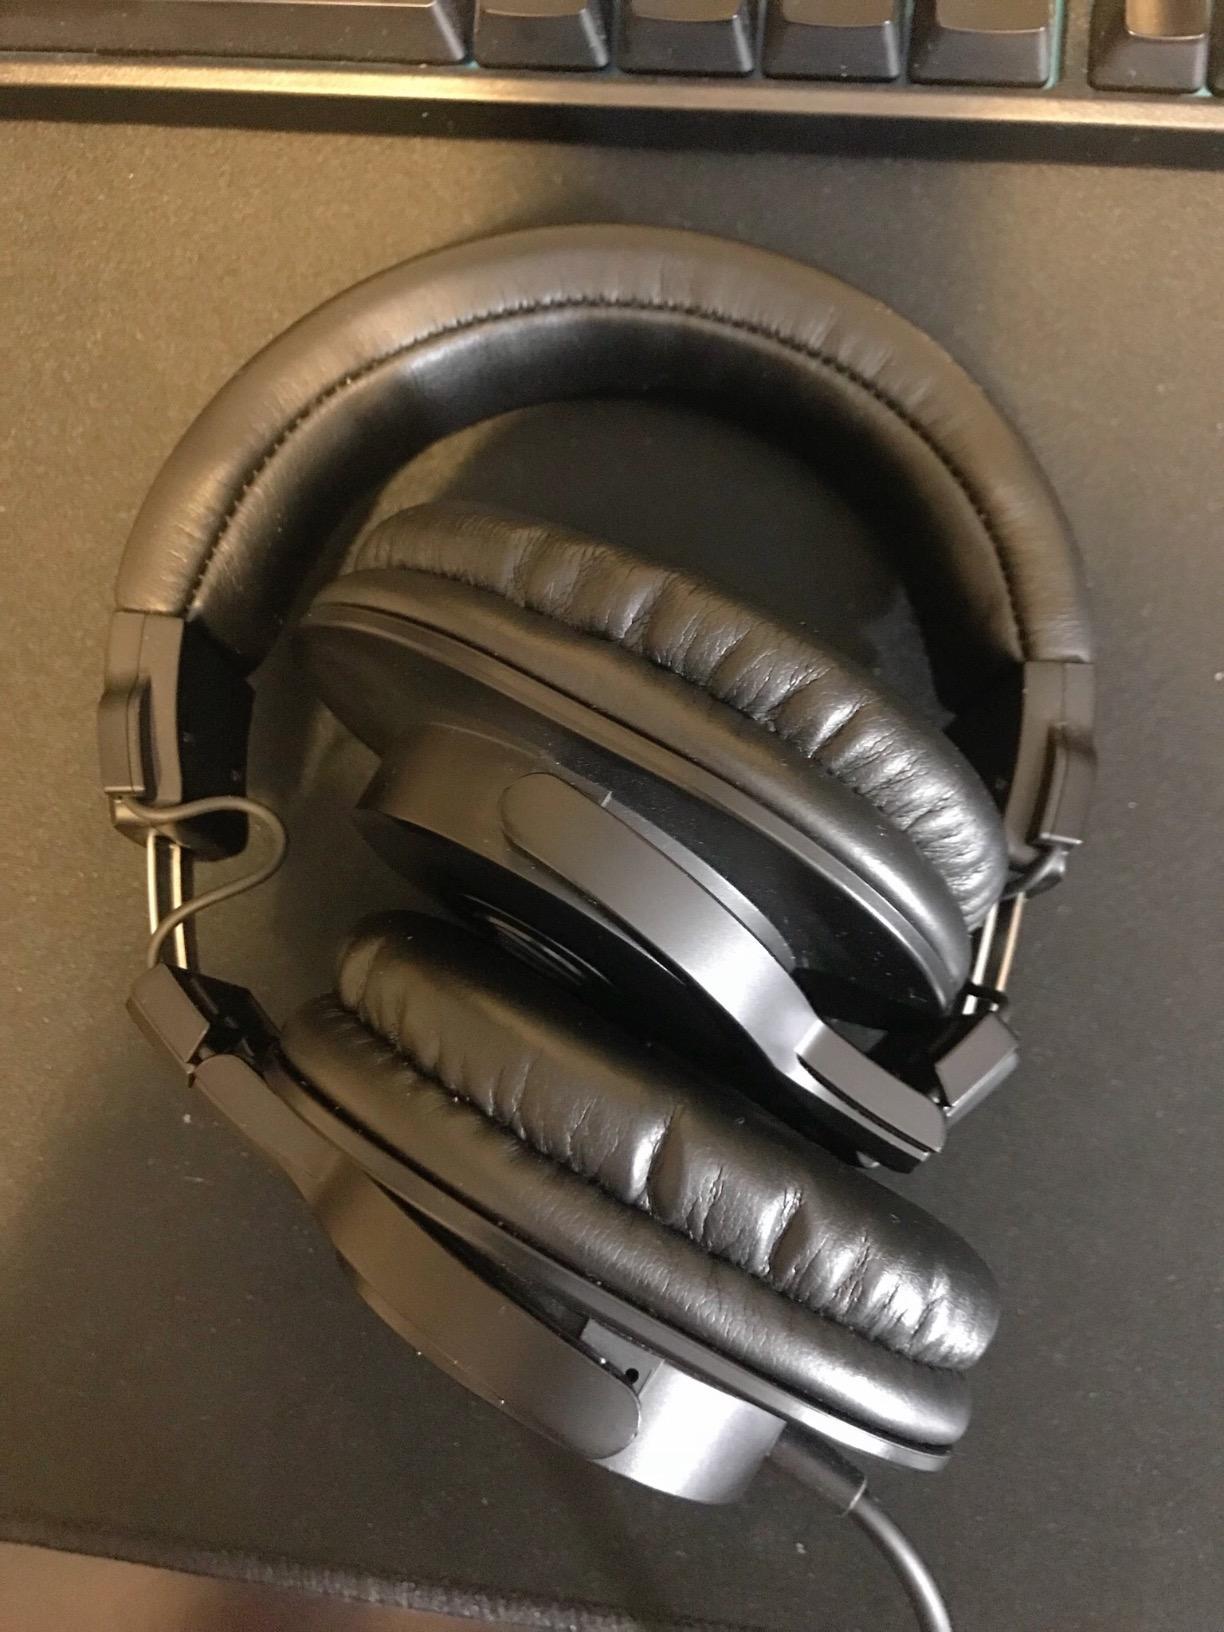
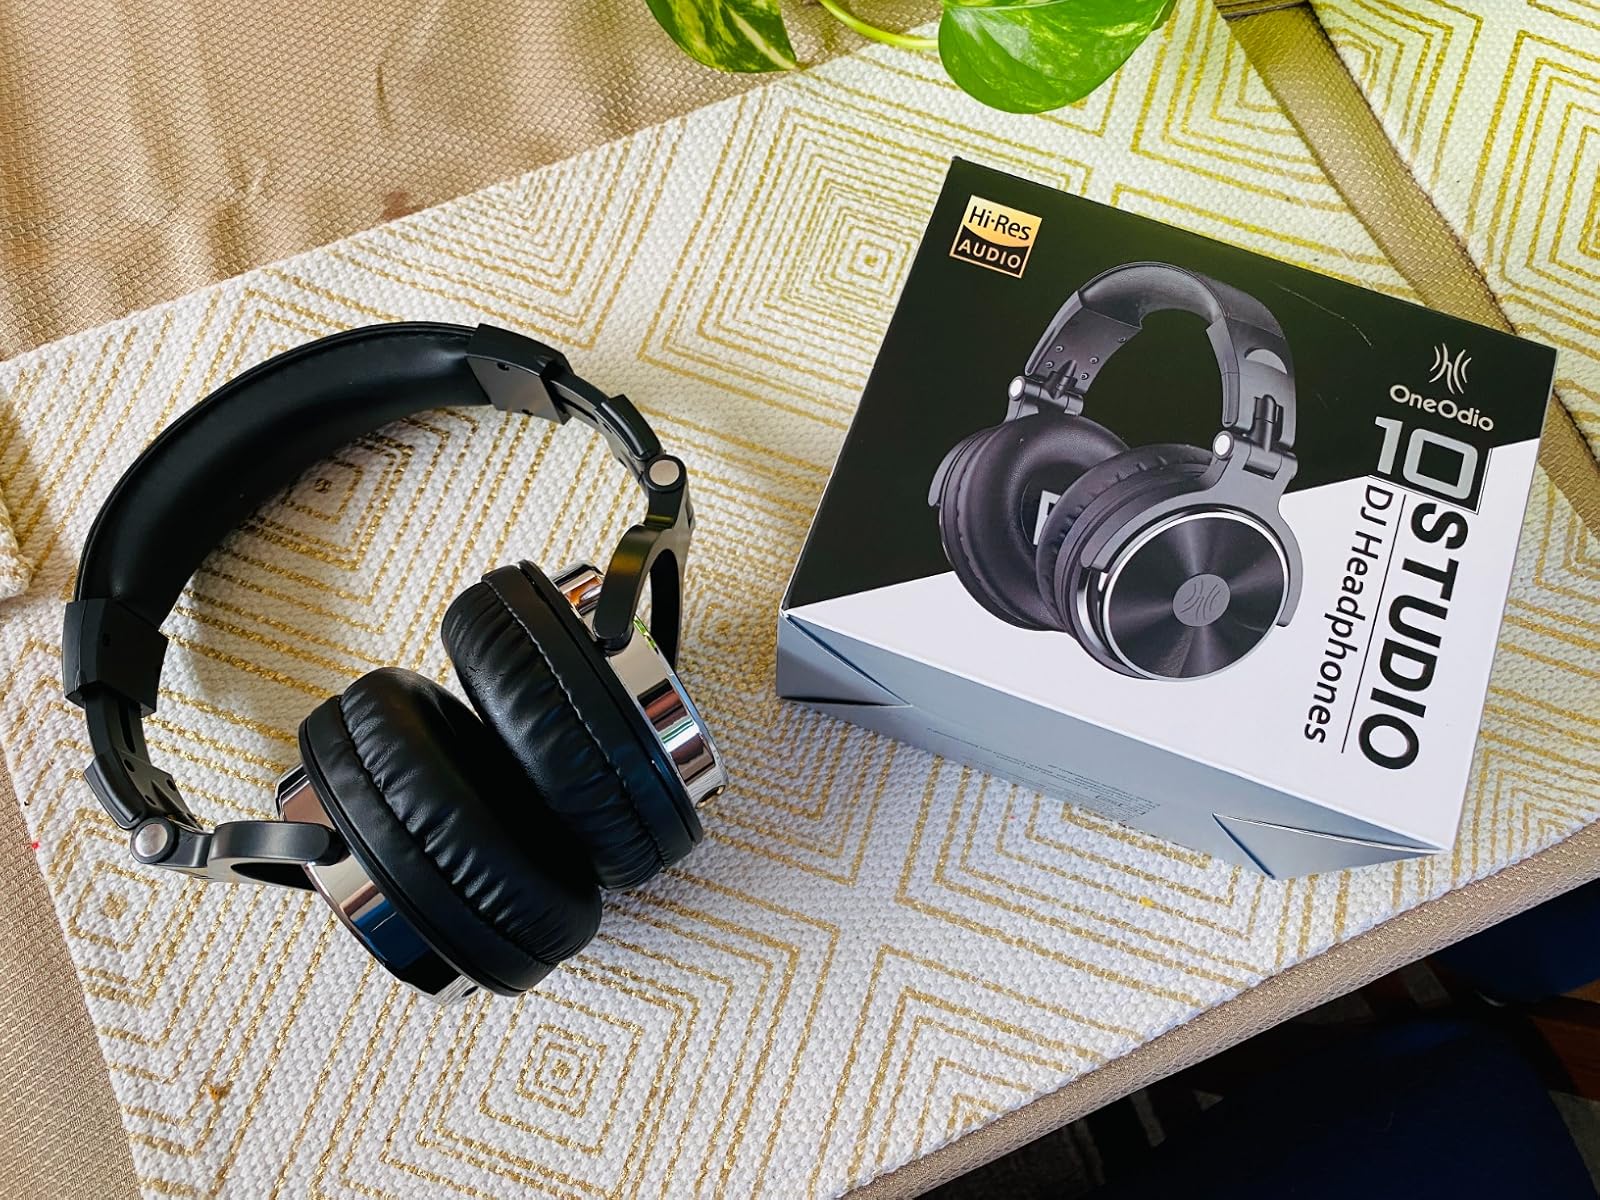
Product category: headphones
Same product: no